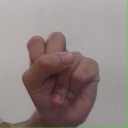
अक्षर: स